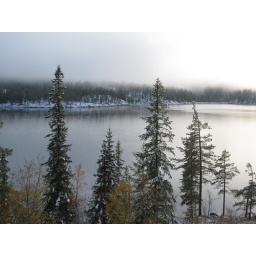
In the late afternoon the snow clouds started dispersing and the day grew lighter in the Ble mountains of Buskerud, Norway.